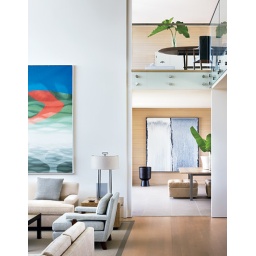
Calm neutrals + sky blue: Beach house living room, designed by Thad Hayes